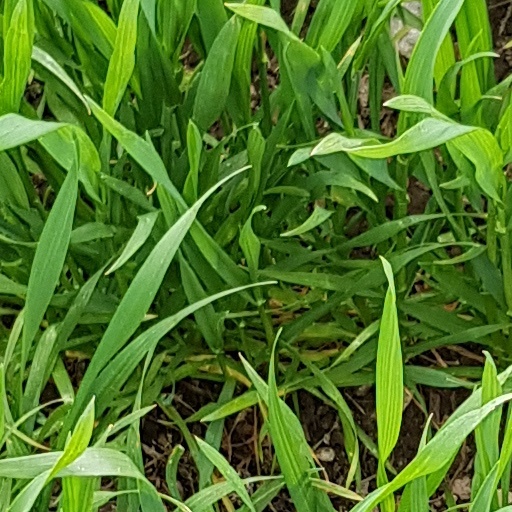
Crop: wheat